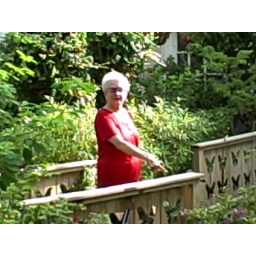
Gradnma in butterfly house